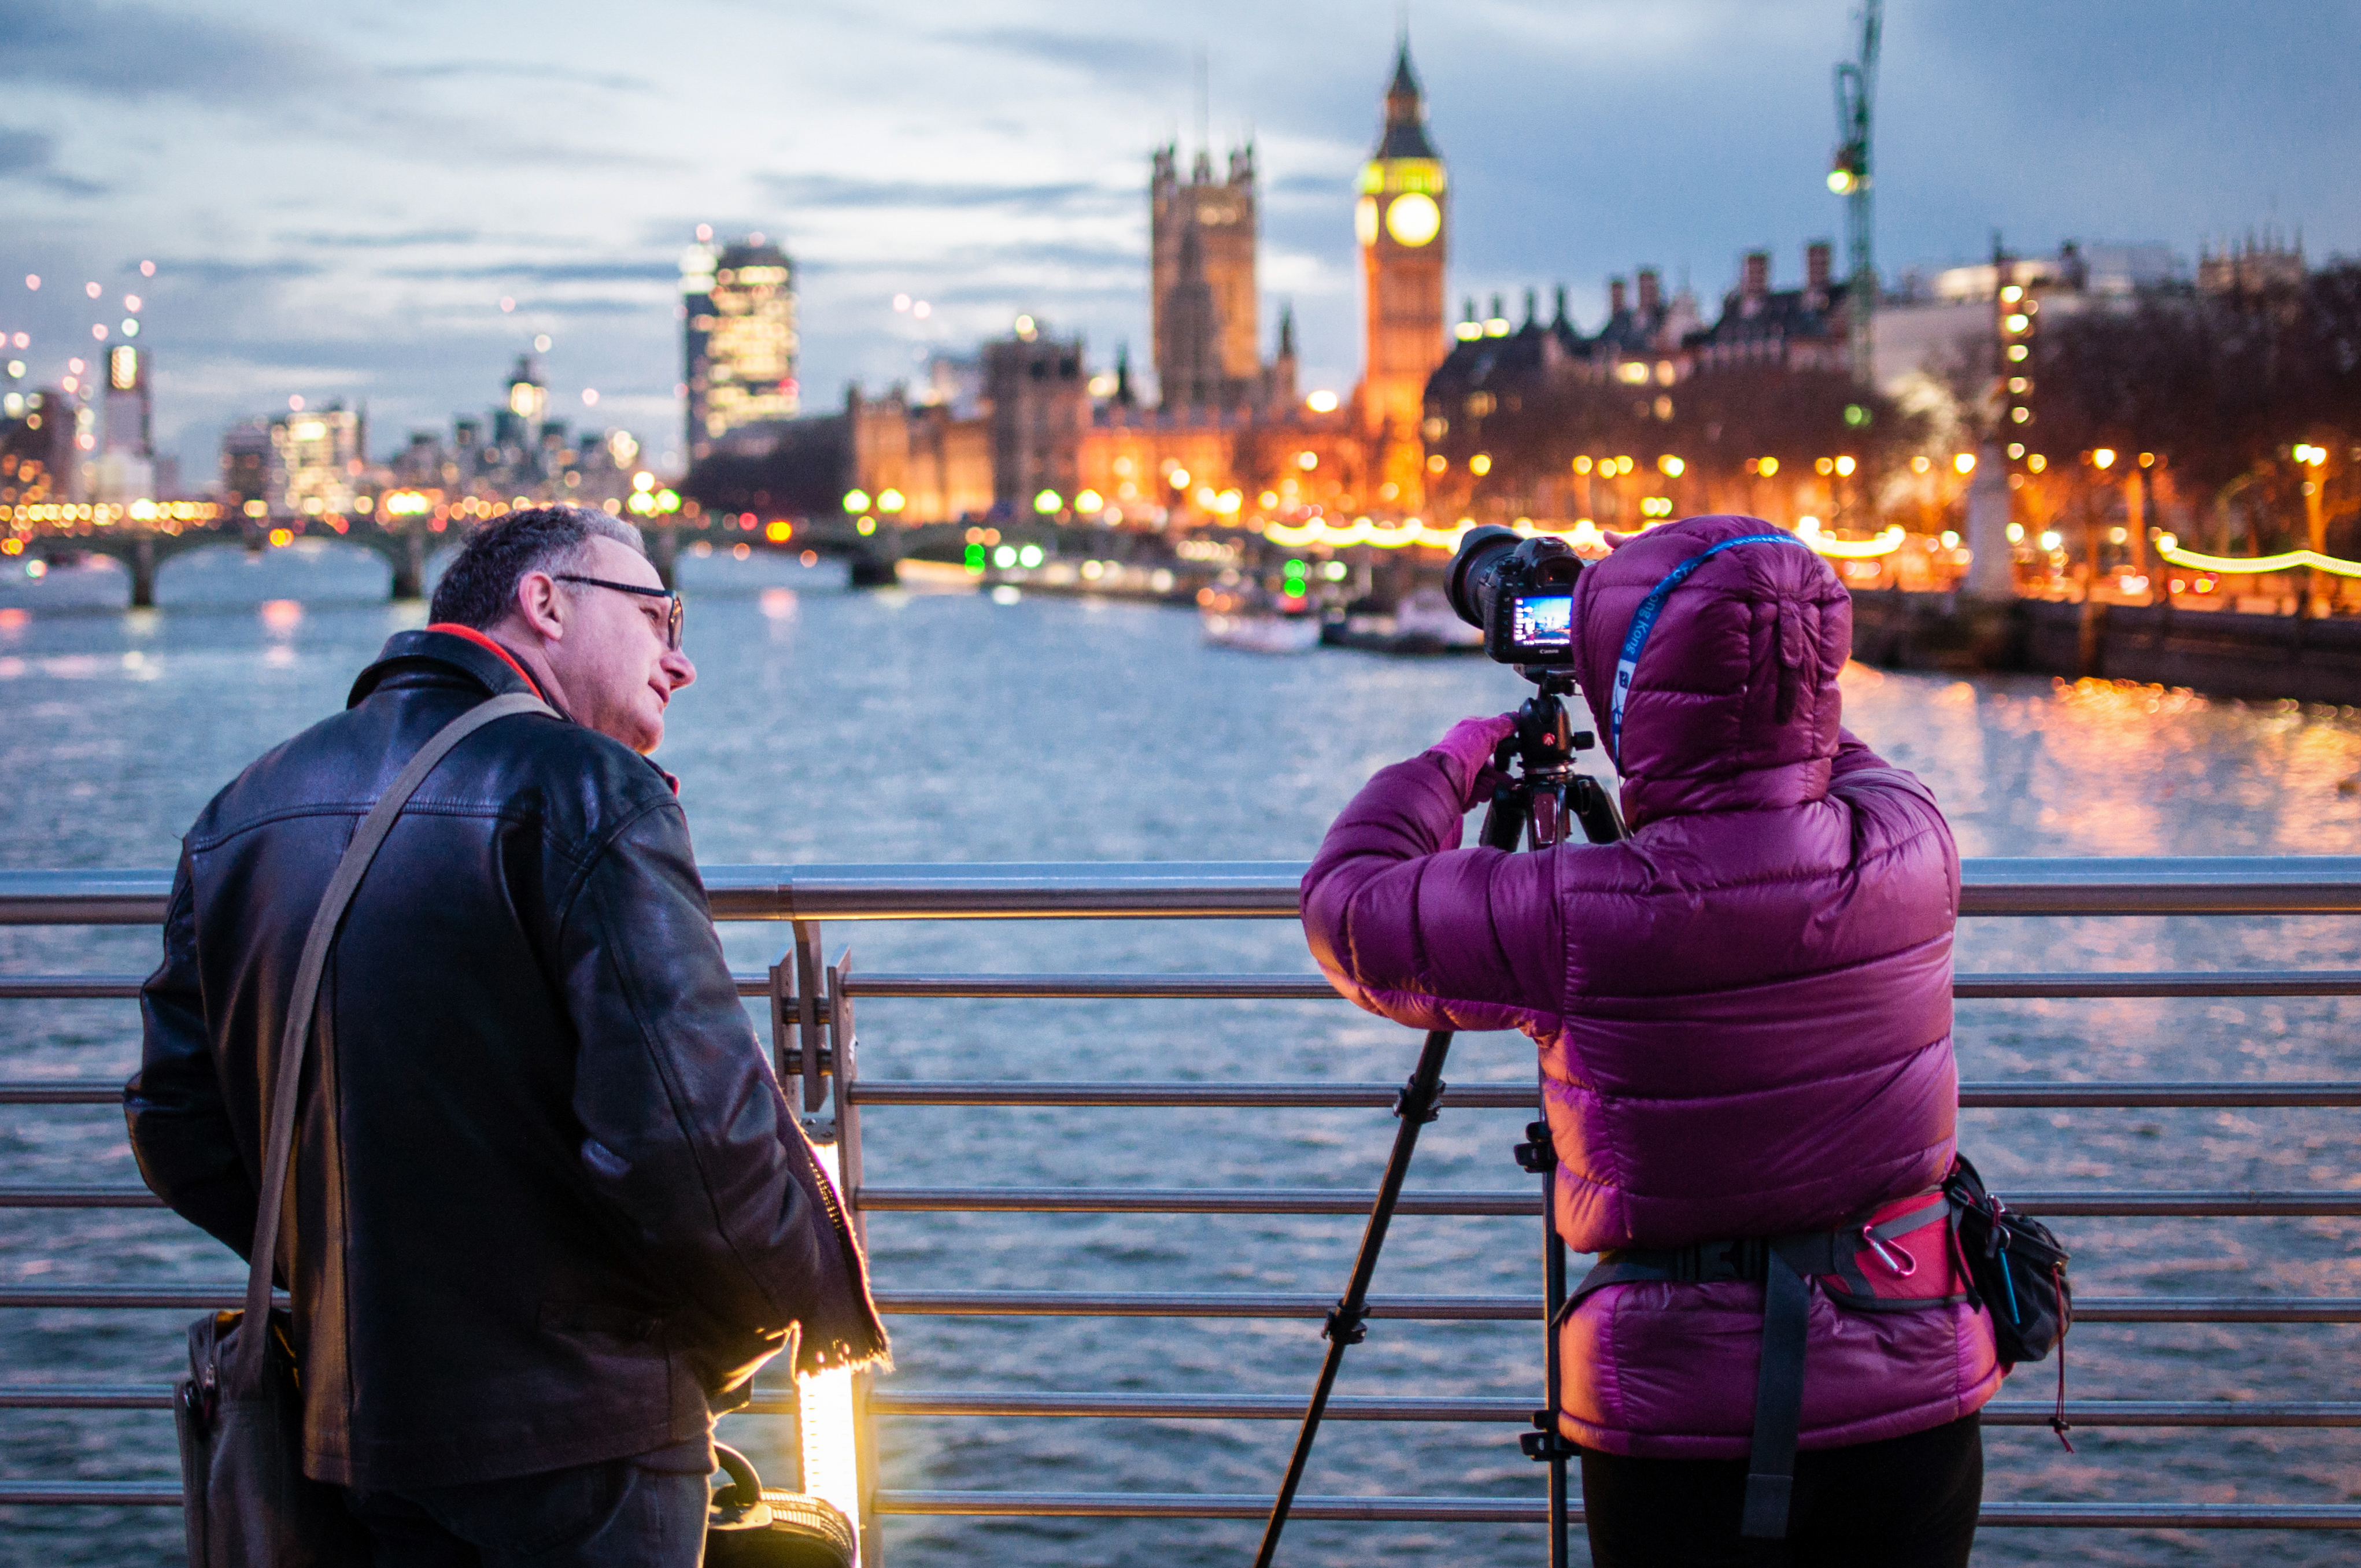
man, people, street, night, camera, photographer, city, river, crowd, evening, color, taking photo, city lights